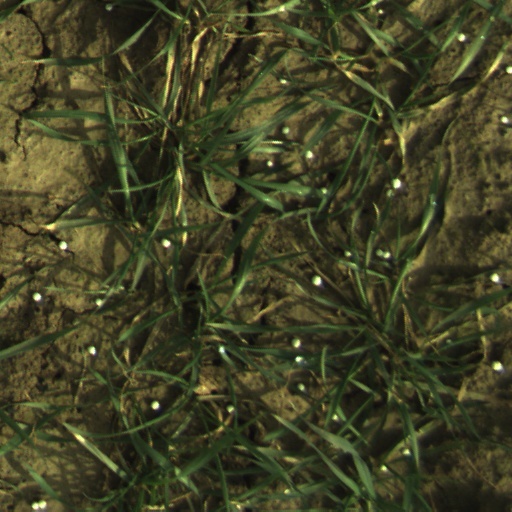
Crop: wheat